Enrico Letta

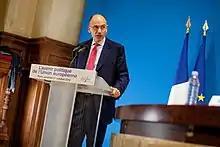
Letta speaking at the Jacques Delors Institute in 2016

The growing criticism of the slow pace of Italian economic reform left Letta increasingly isolated within his own party. At a PD's meeting on 13 February 2014, the Democratic Party leadership voted heavily in favour of Renzi's motion for "a new government, a new phase and a radical programme of reforms". Minutes after the party backed Renzi's proposal by 136 votes to 16, with two abstentions, Letta went to the Quirinal Palace, for a bilateral meeting with President Napolitano.